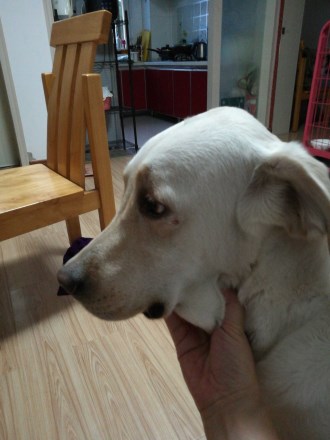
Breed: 3580-n000122-Labrador_retriever